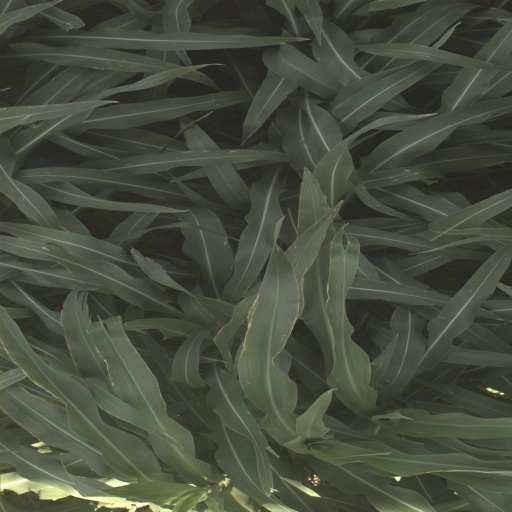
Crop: sorghum